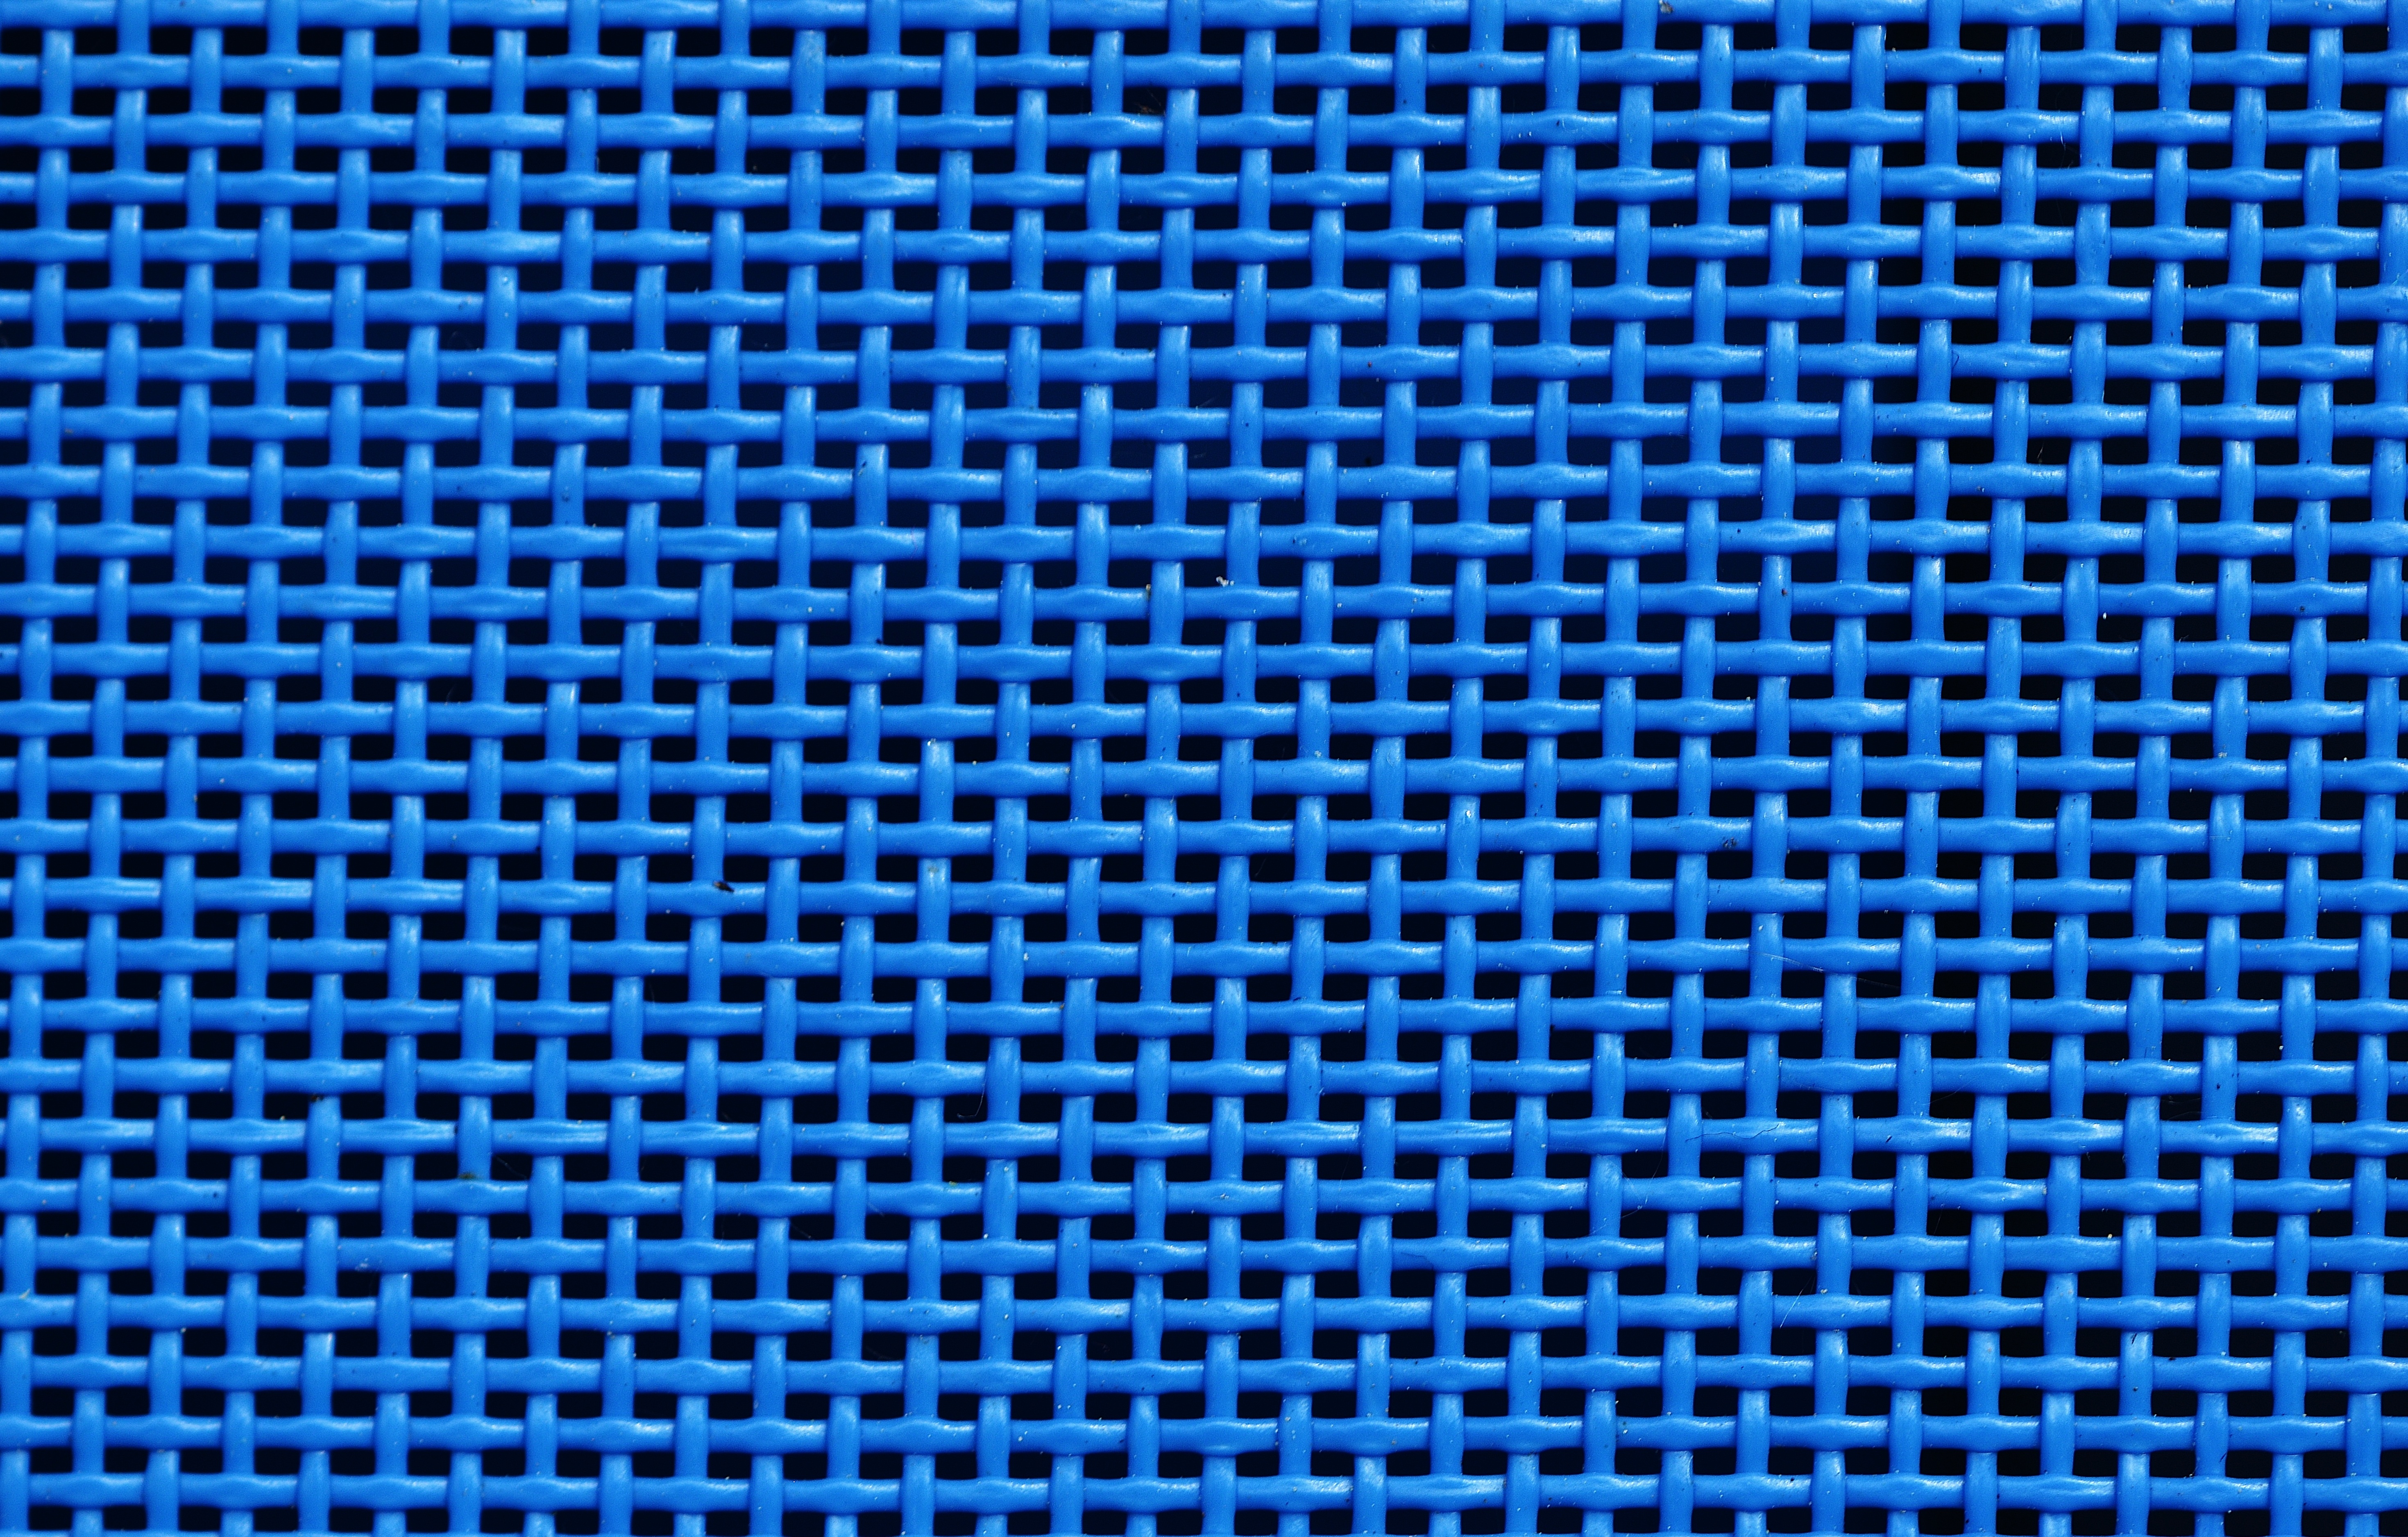
structure, texture, pattern, line, blue, close, material, circle, fabric, font, background, design, net, mesh, shape, tissue, flooring, chain link fencing